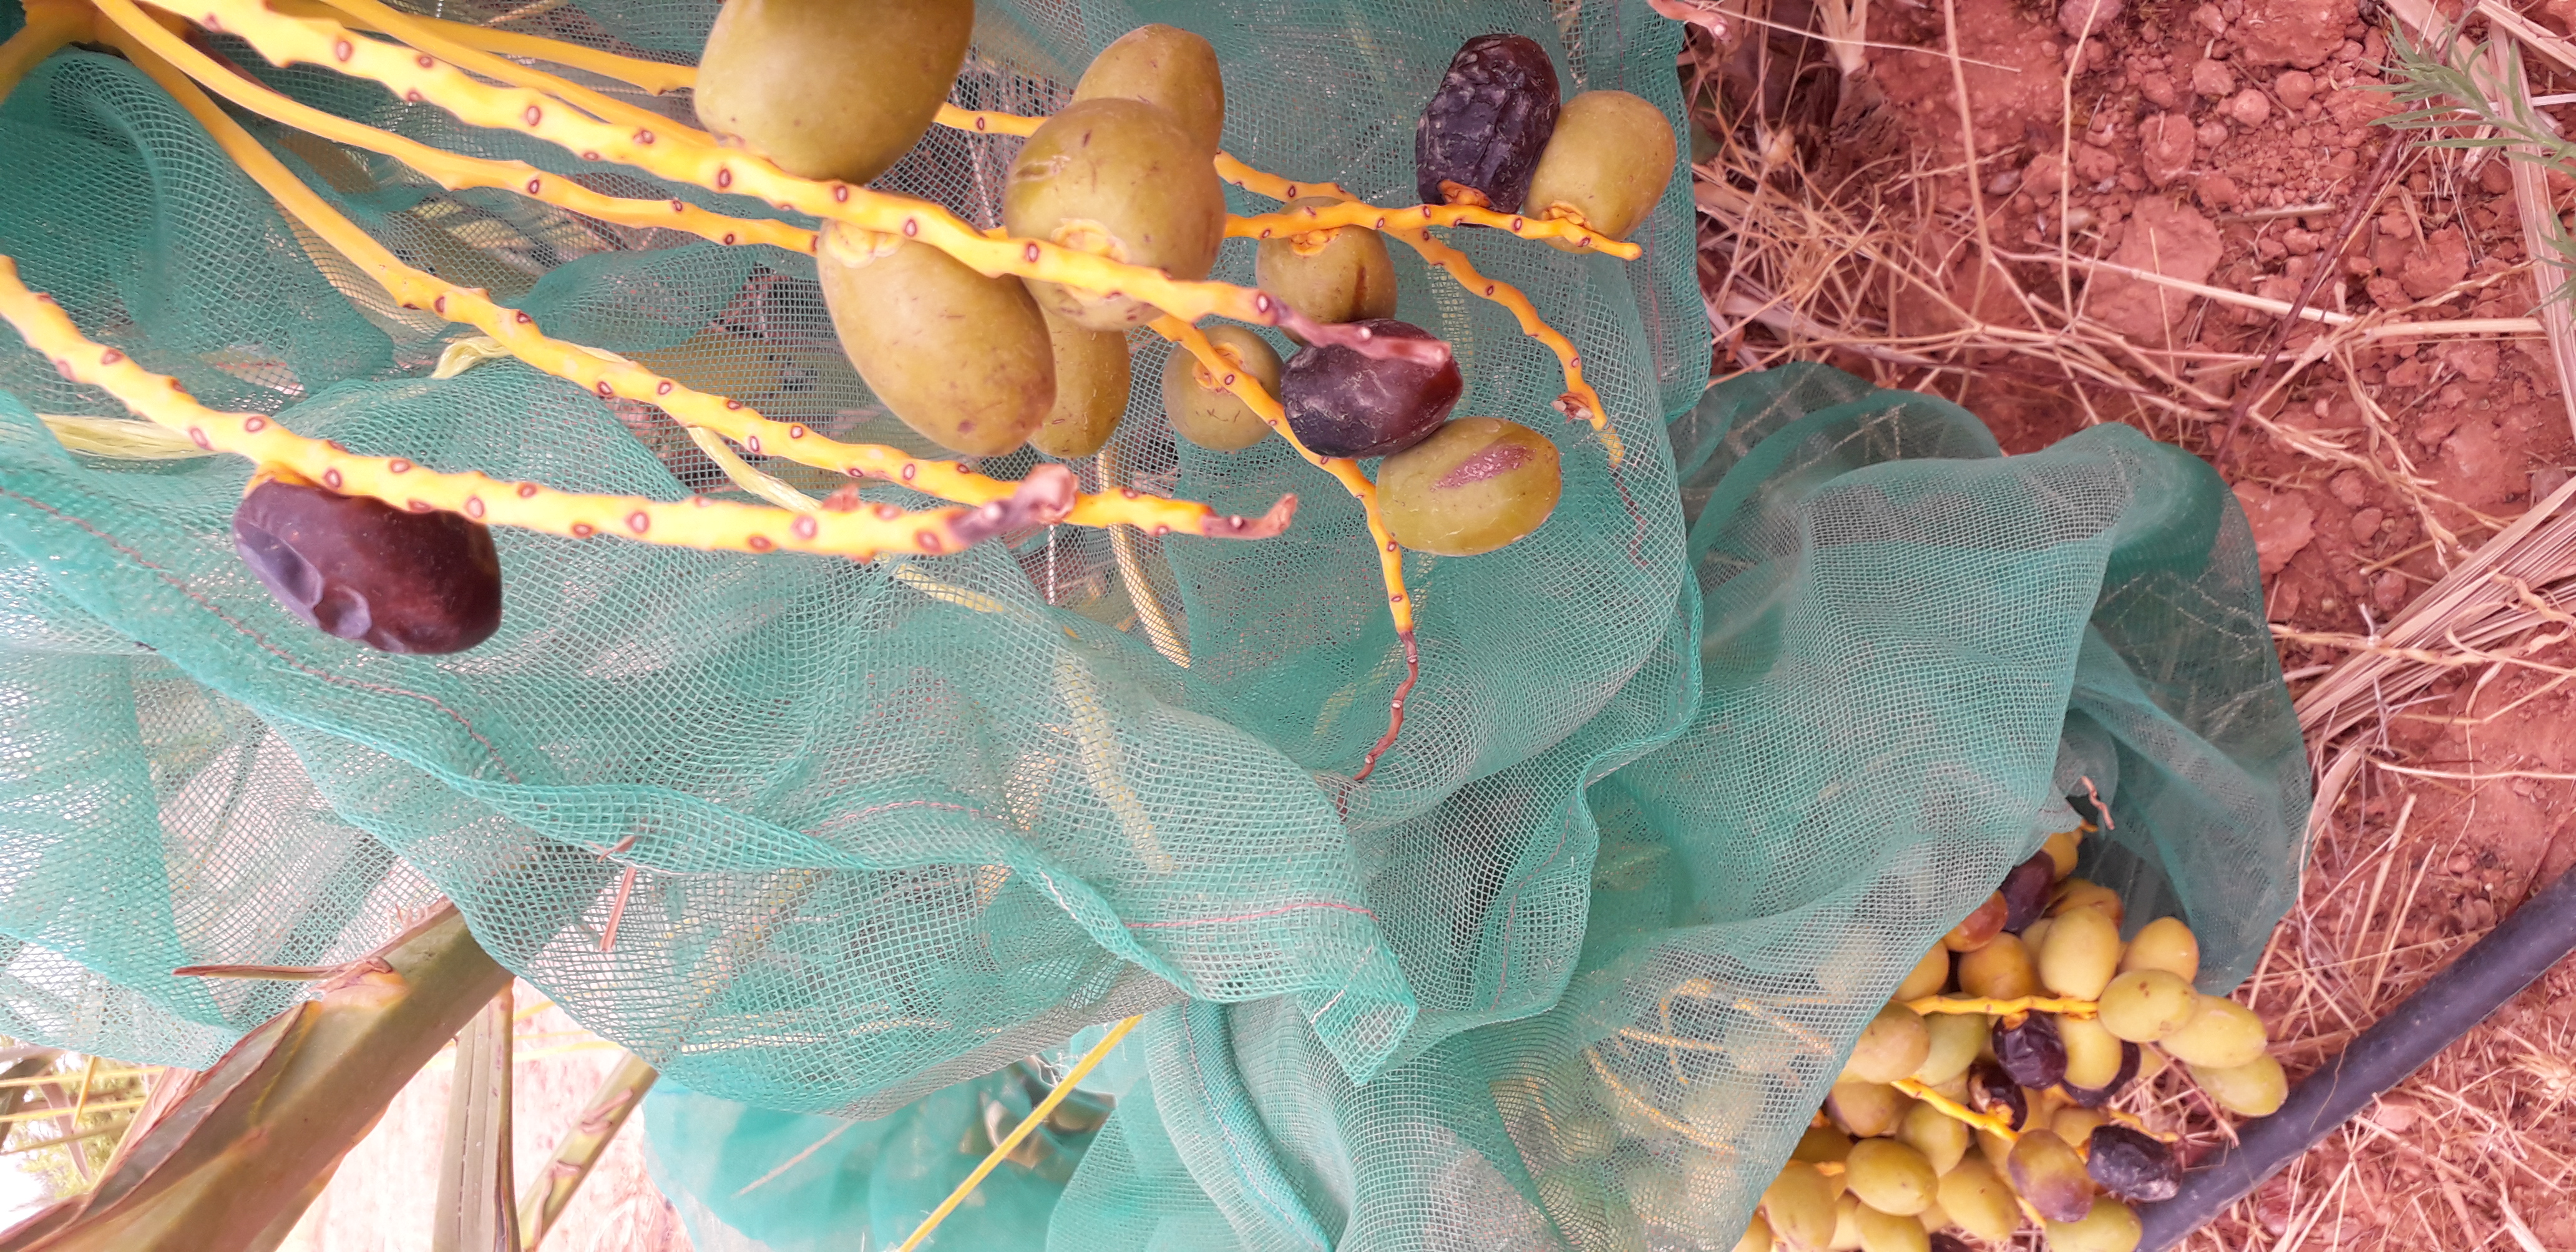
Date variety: kholt